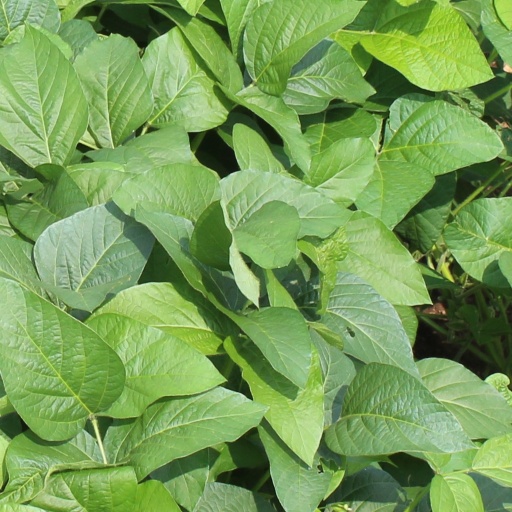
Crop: soybean